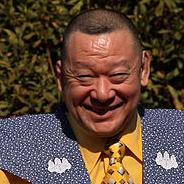
Age: 63